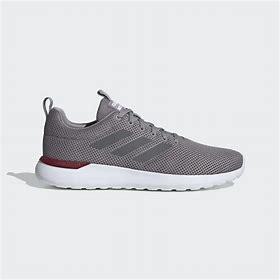
Brand: Adidas
Model: Lite Racer CLN